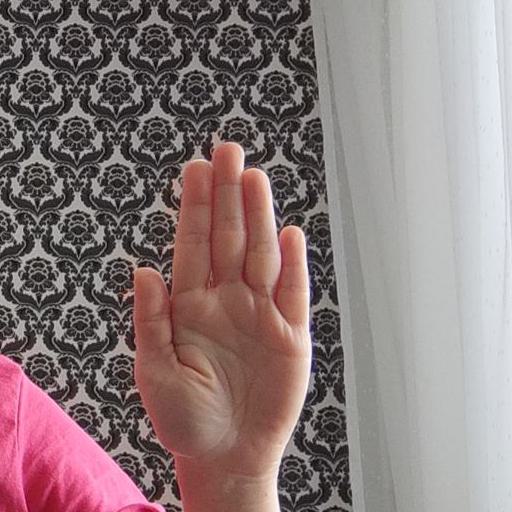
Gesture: stop